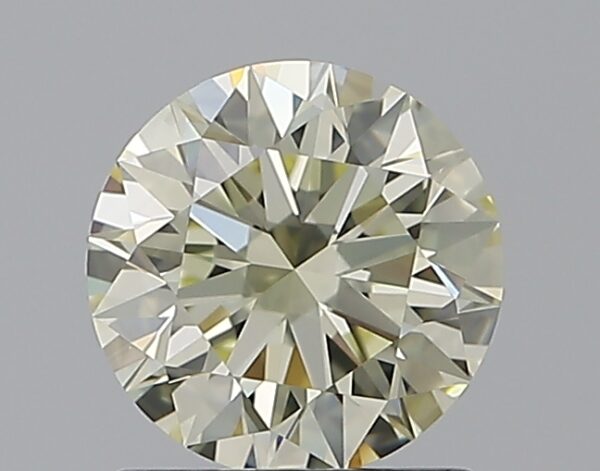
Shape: round
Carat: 1.02
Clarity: VVS2
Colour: S-T
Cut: EX
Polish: EX
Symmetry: EX
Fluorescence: F
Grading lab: GIA
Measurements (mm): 6.4 x 6.44 x 3.98